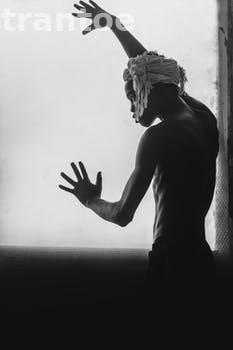
Label: Watermark